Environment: real
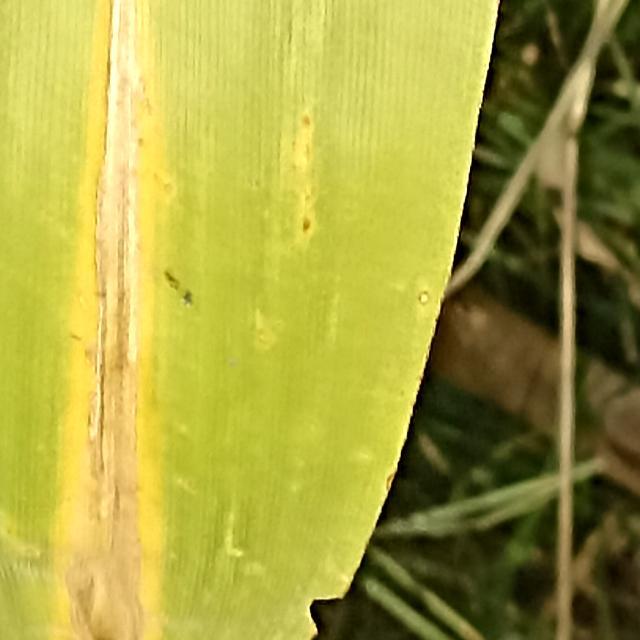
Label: nitrogen_deficiency